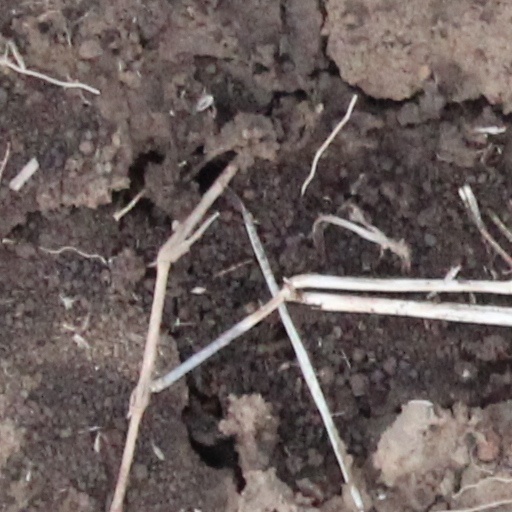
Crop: wheat